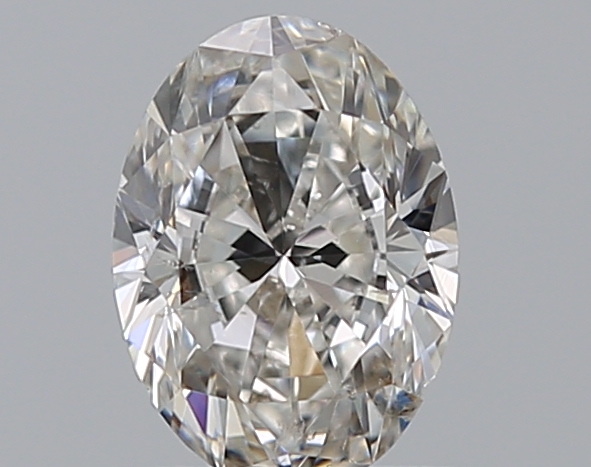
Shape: oval
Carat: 0.7
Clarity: SI1
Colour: H
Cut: EX
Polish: EX
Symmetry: VG
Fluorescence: N
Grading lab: GIA
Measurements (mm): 6.75 x 4.91 x 3.11